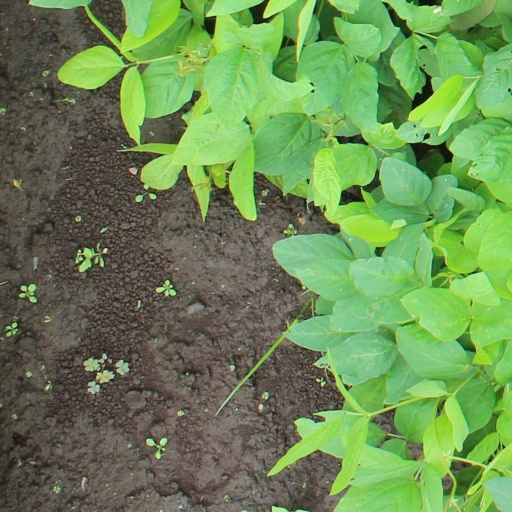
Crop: soybean